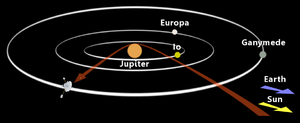
Pioneer 10 est une sonde spatiale développée par la NASA, dans le cadre du programme Pioneer, et lancée le 3 mars 1972 par une fusée Atlas-Centaur D. Pioneer 10, comme sa sonde jumelle Pioneer 11, a pour mission de faire une première reconnaissance des planètes supérieures du Système solaire, au-delà de l'orbite de la Terre, qui n'ont jamais été explorées jusque-là. Pioneer 10 est ainsi le premier véhicule spatial à avoir traversé la ceinture d'astéroïdes et effectué un survol de la planète Jupiter. Les données et photos collectées par les onze instruments embarqués permettent de lever certaines des inquiétudes des concepteurs des sondes du programme Voyager, beaucoup mieux équipées et lancées cinq années plus tard pour réaliser une étude détaillée de Jupiter, Saturne et leurs satellites. En 1983, la sonde spatiale a franchi l'orbite de la planète Neptune, la dernière planète du Système solaire, et s'éloigne depuis en direction de l'étoile Aldébaran qu'elle atteindra dans deux millions d'années.